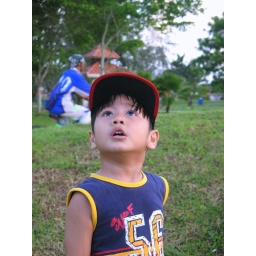
Jr spotted an airplane in the sky...